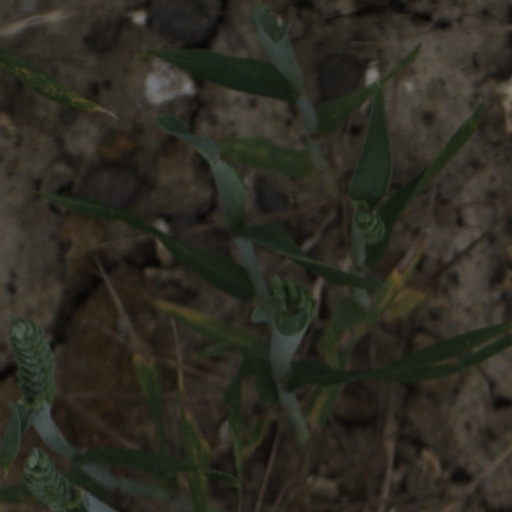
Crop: wheat